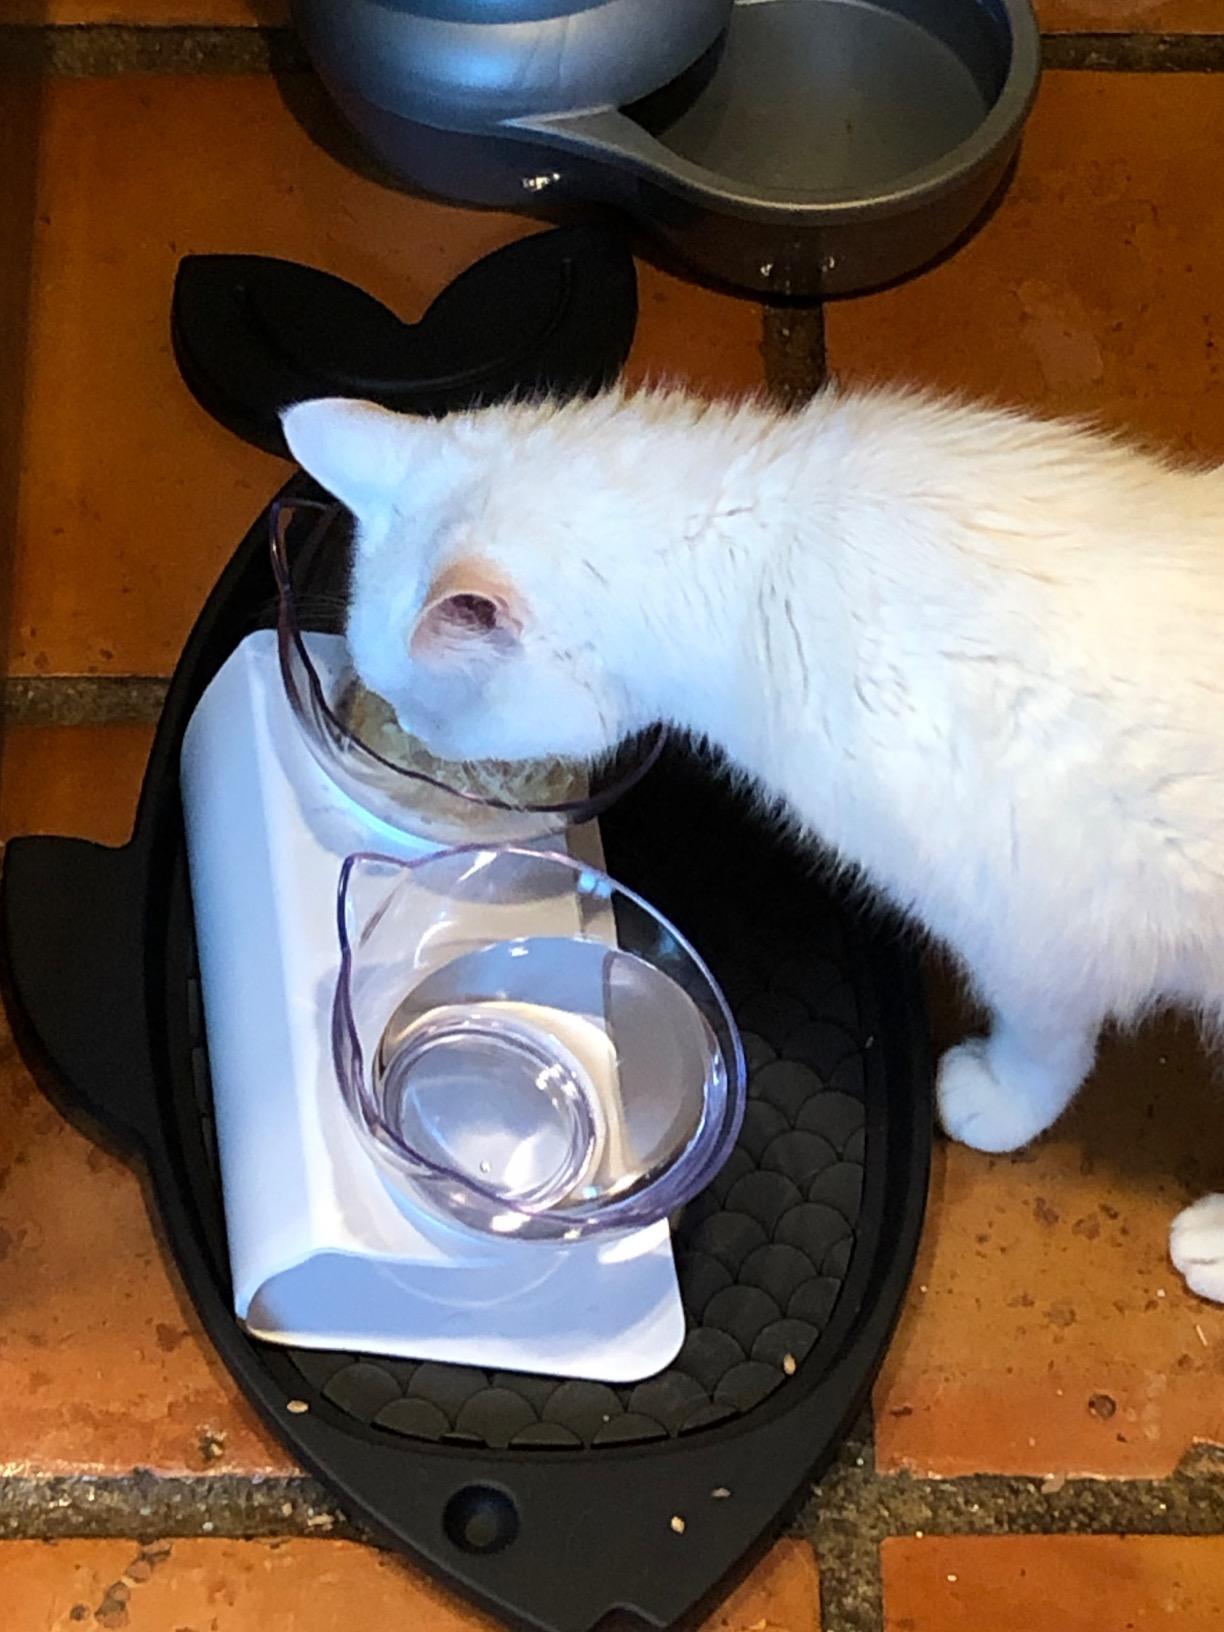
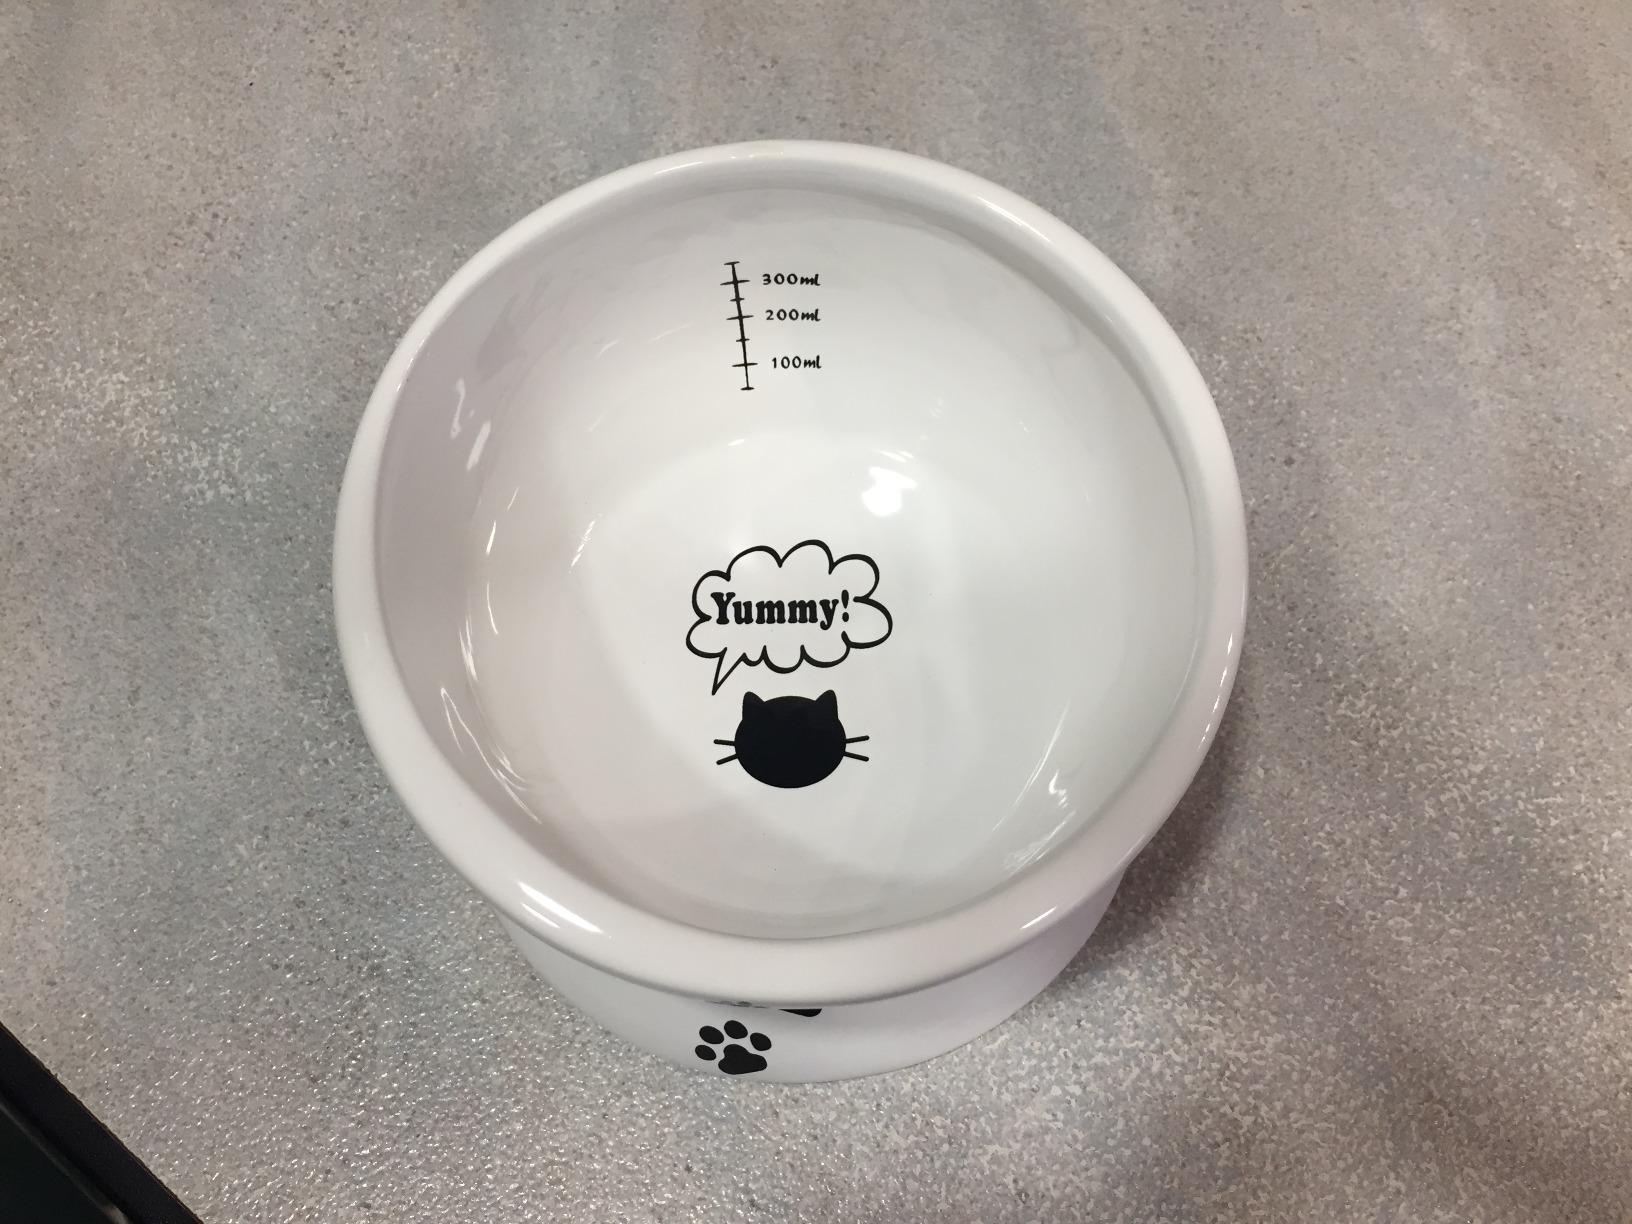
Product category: items_bowl
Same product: no